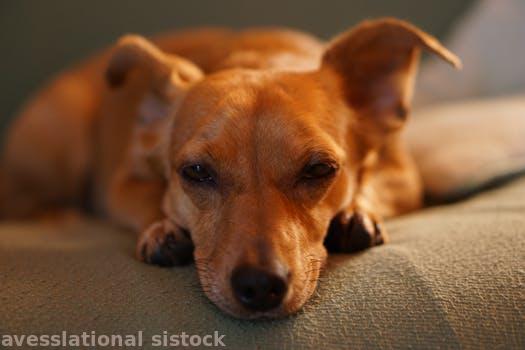
Label: Watermark